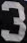
Number: 3